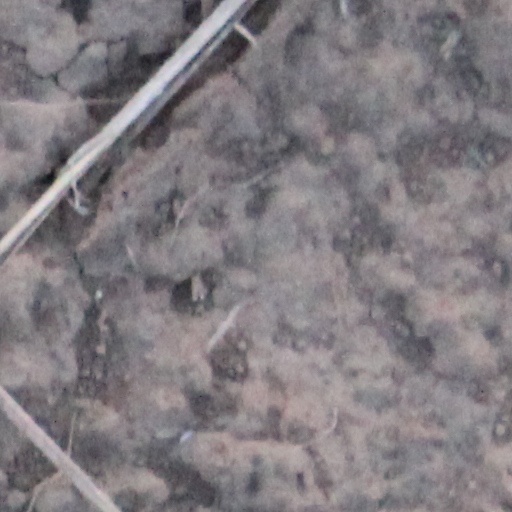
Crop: wheat